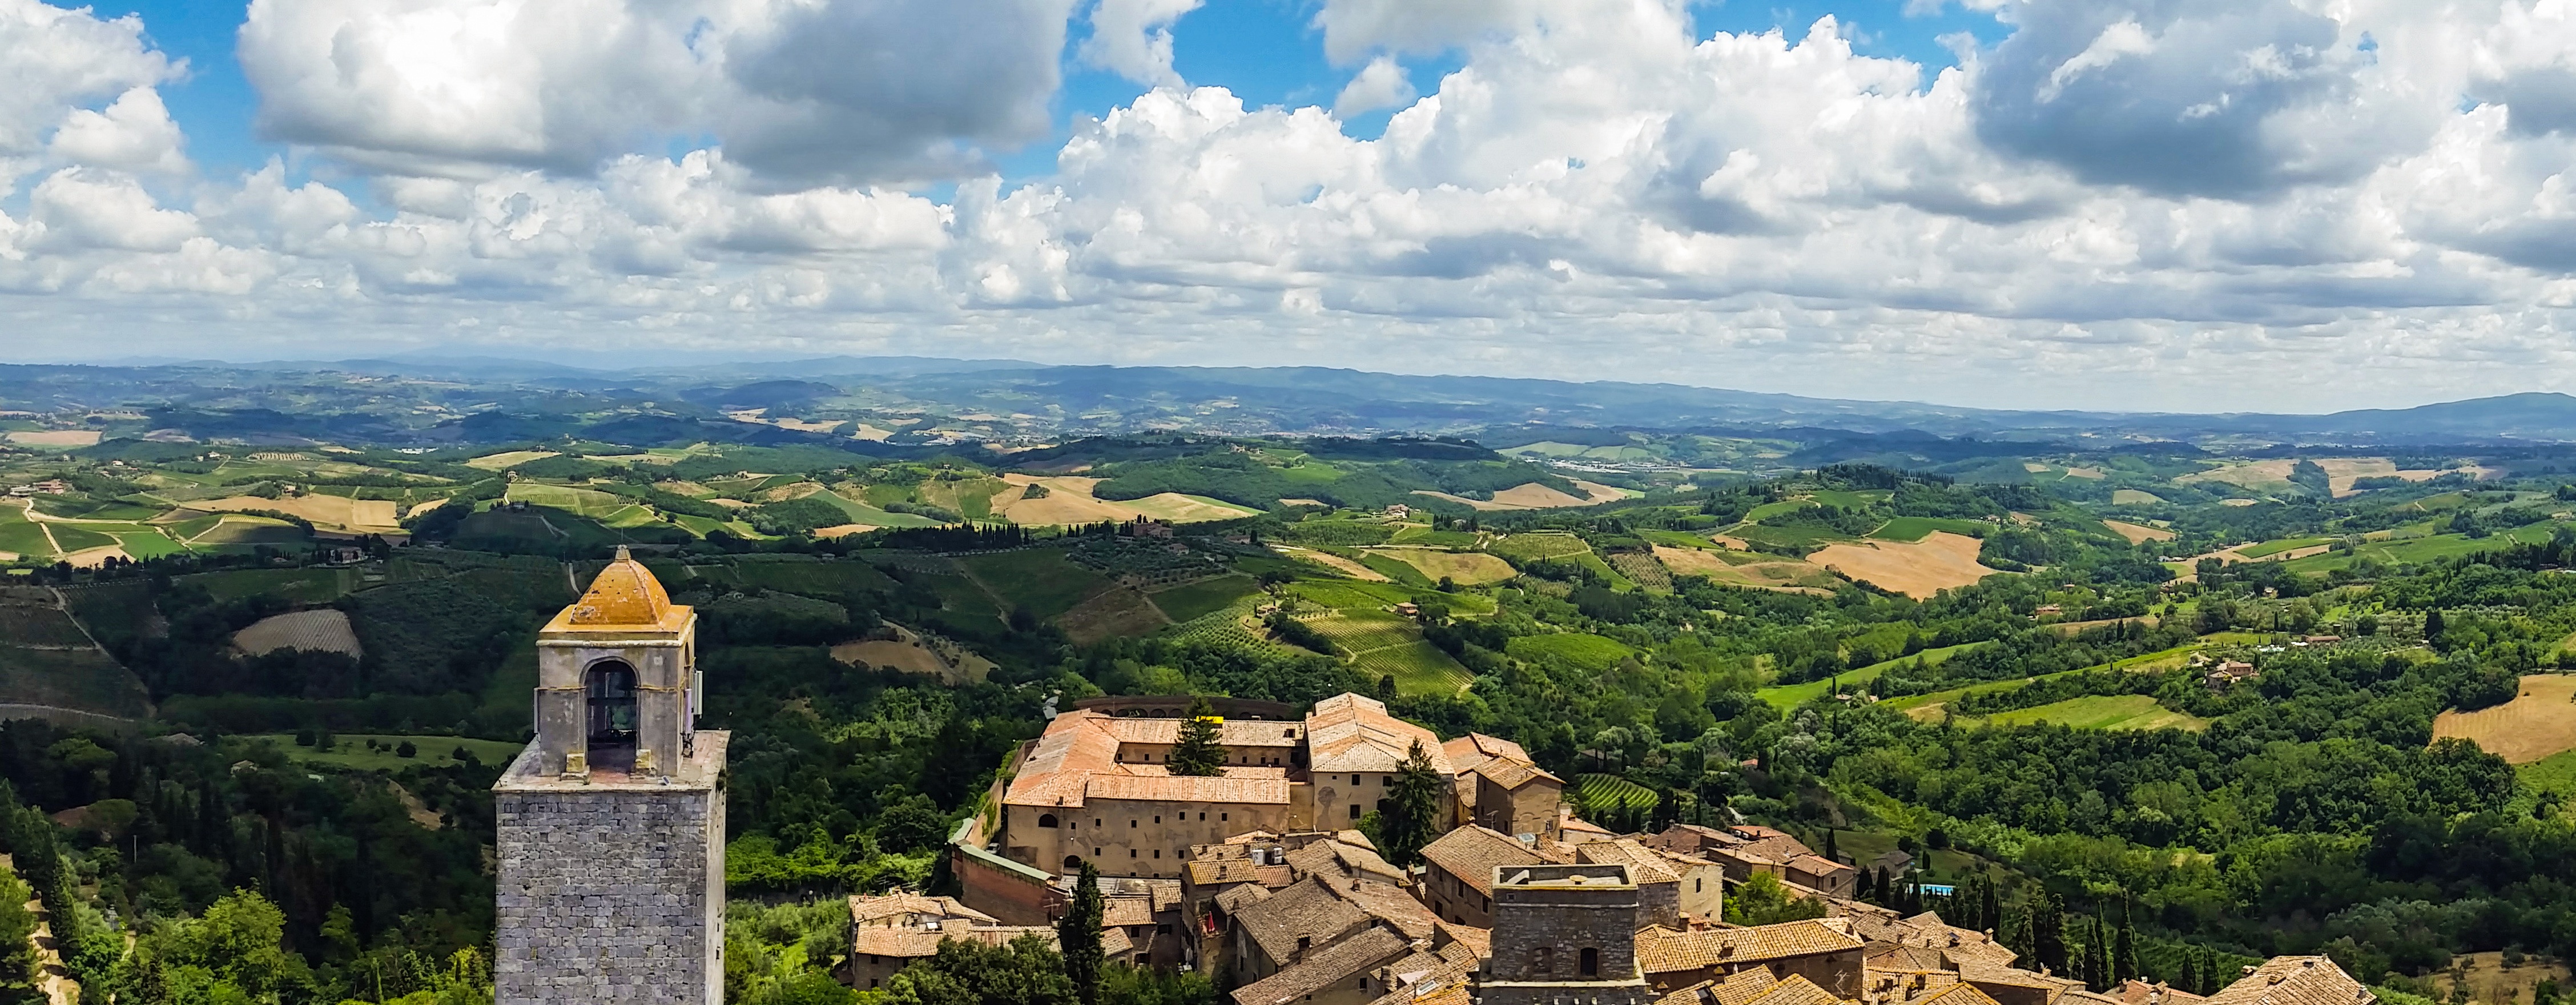
landscape, sky, photography, hill, town, city, valley, mountain range, panorama, village, castle, landmark, italy, tuscany, tourism, clouds, towers, monastery, plateau, estate, middle ages, historic site, san gimignano